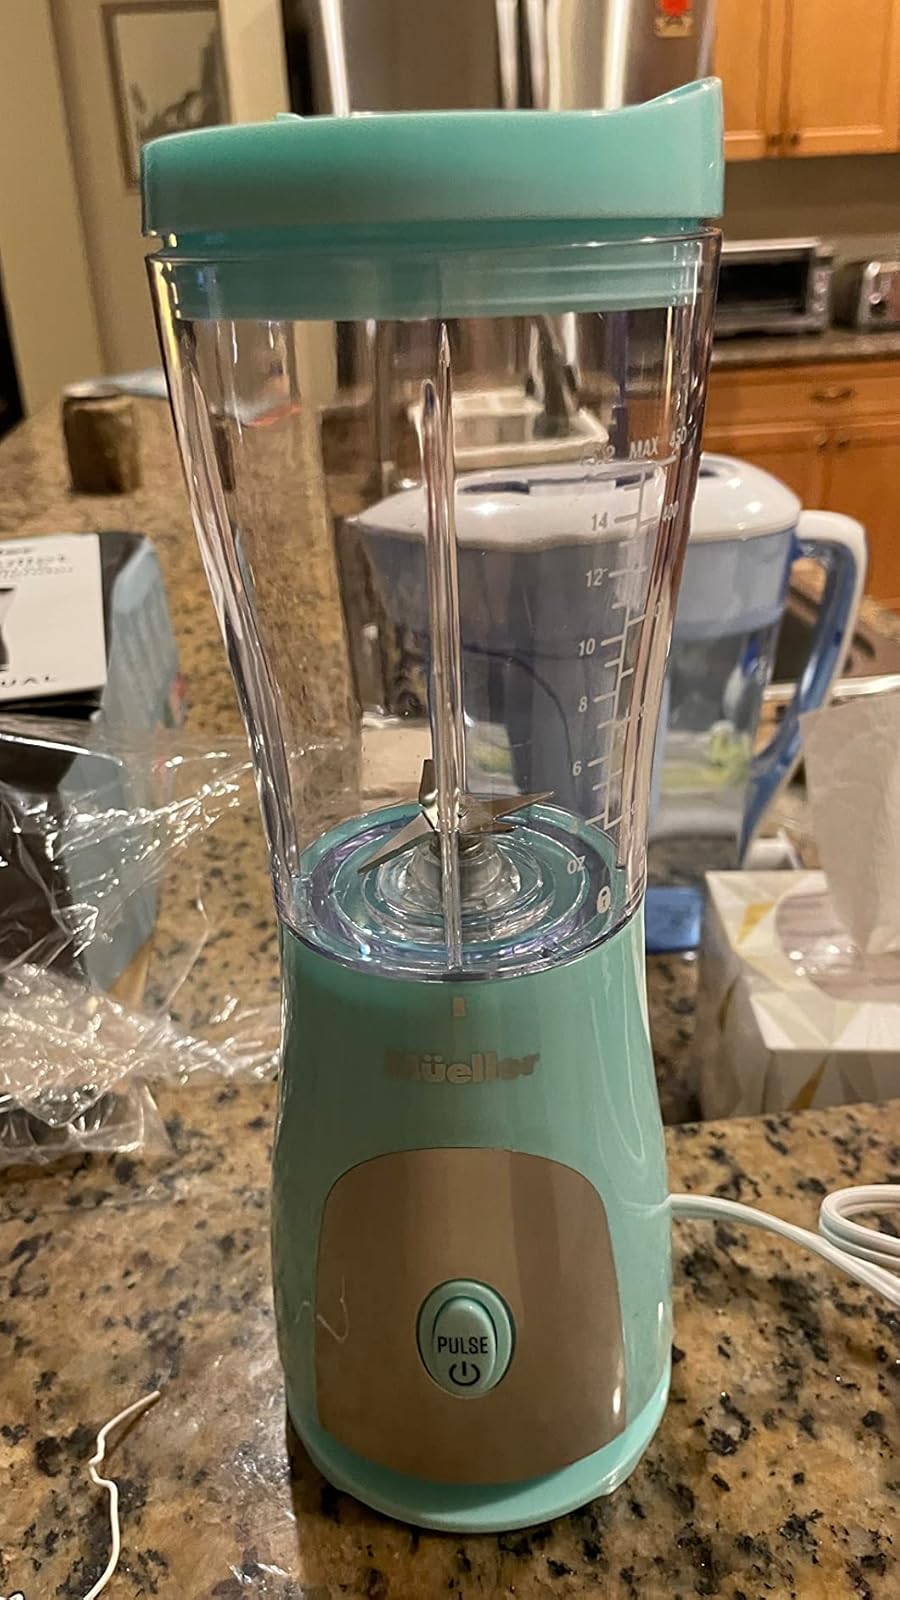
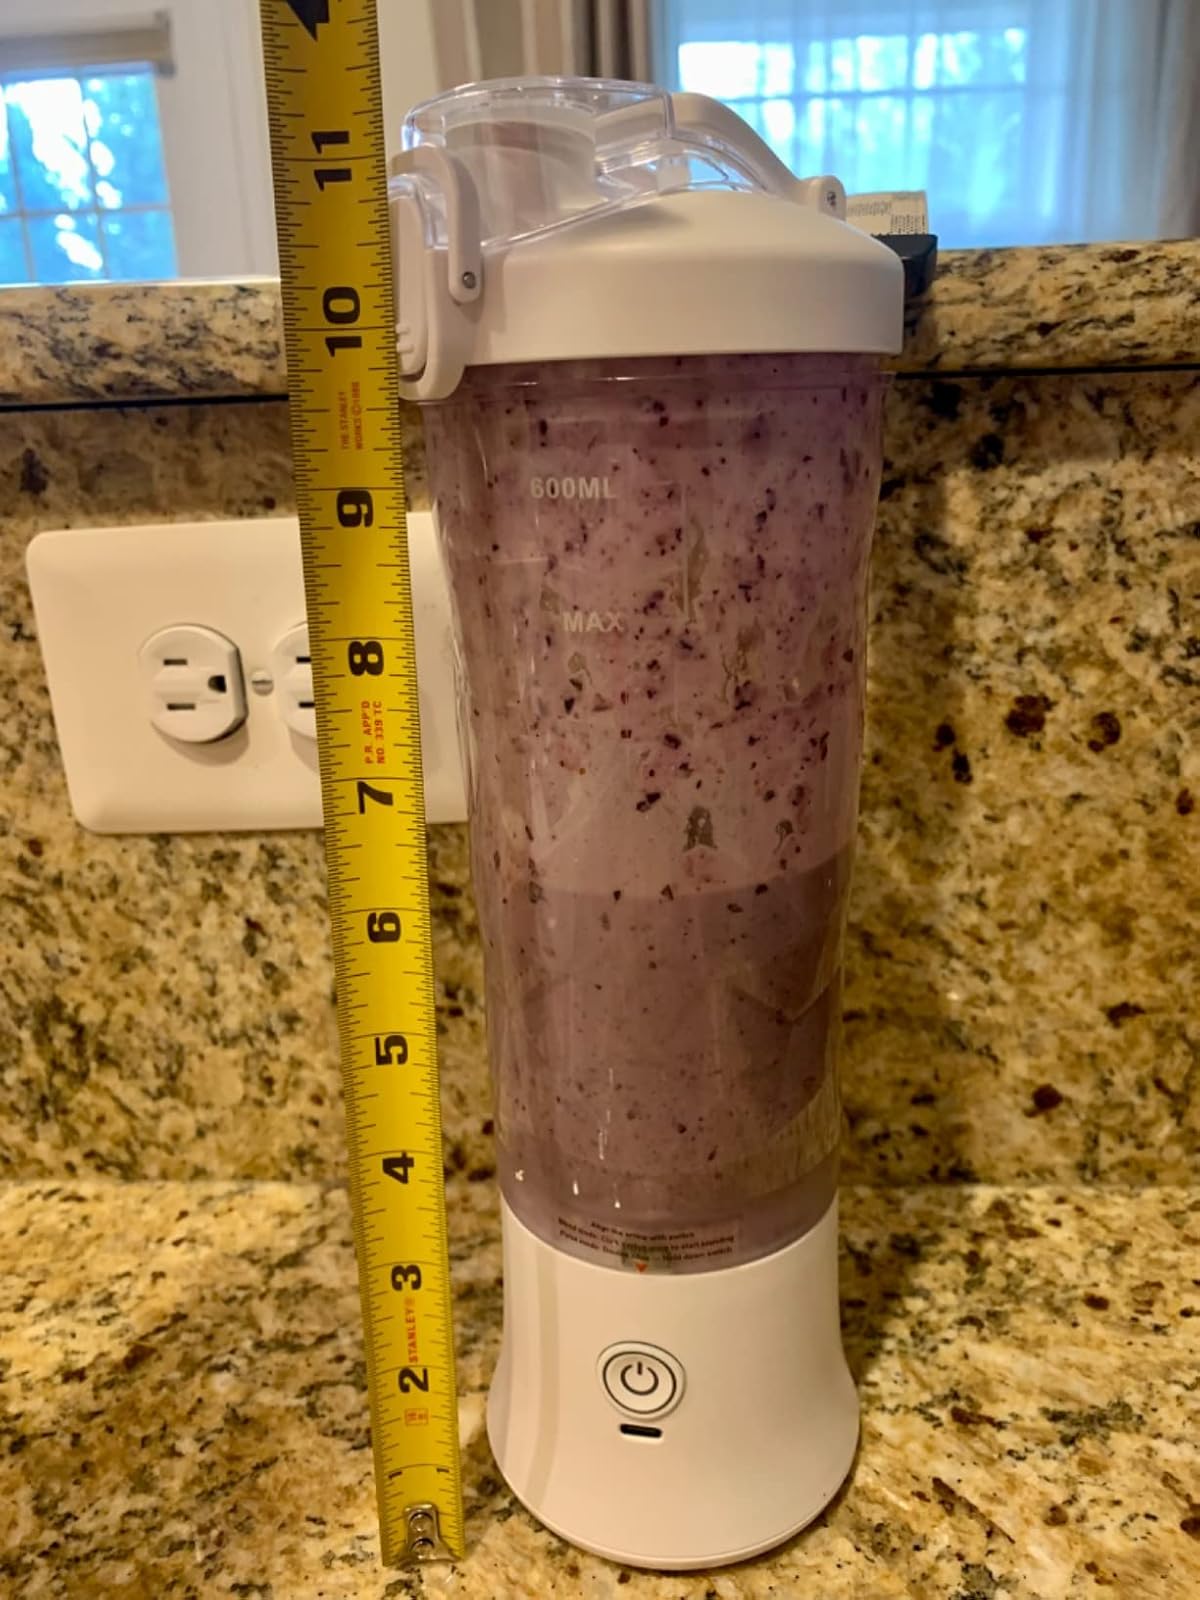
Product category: items_blender
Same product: no